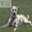
Label: dog